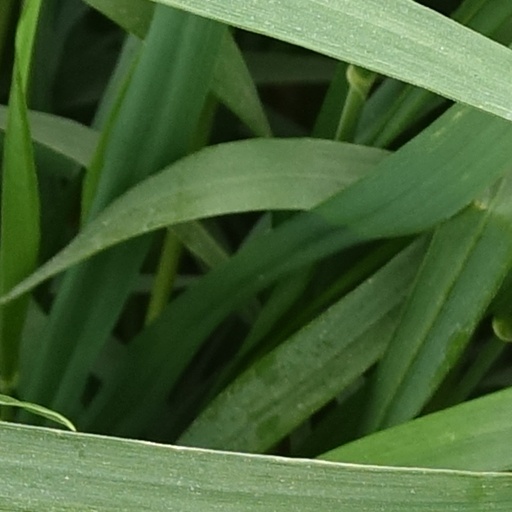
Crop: wheat